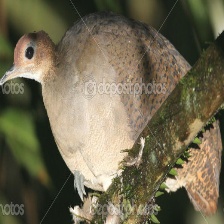
Species: GREAT TINAMOU
Scientific name: TINAMUS MAJOR